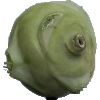
Label: kohlrabi